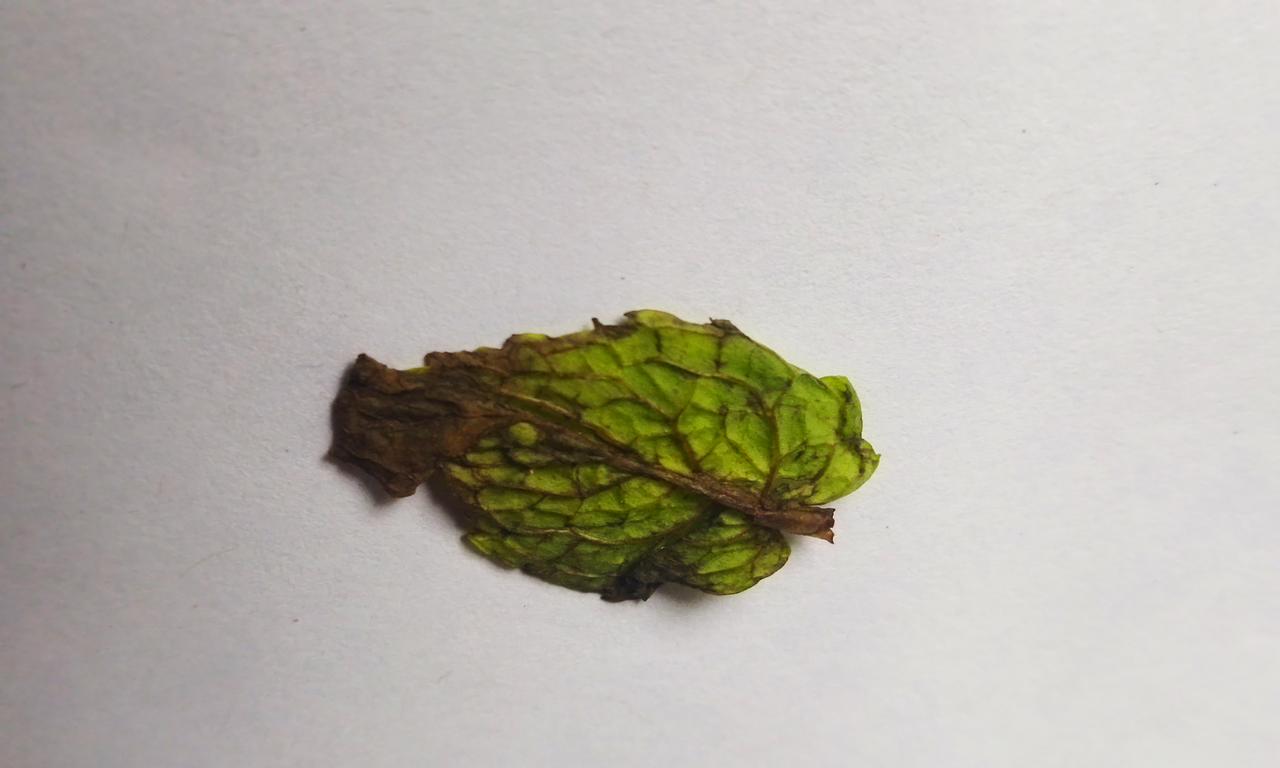
Label: Spoiled